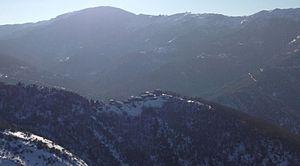
Vue générale en hiver
Monte est une commune française située dans la circonscription départementale de la Haute-Corse et le territoire de la collectivité de Corse. Le village appartient à la piève de Casacconi, en Castagniccia.